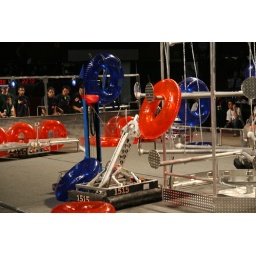
99 blue trying to score over red